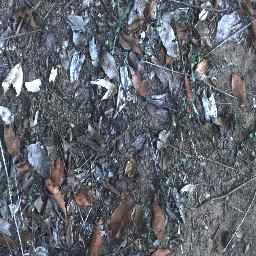
Label: negative